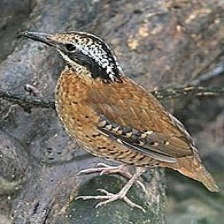
Species: EARED PITA
Scientific name: HYDRORNIS PHAYREI